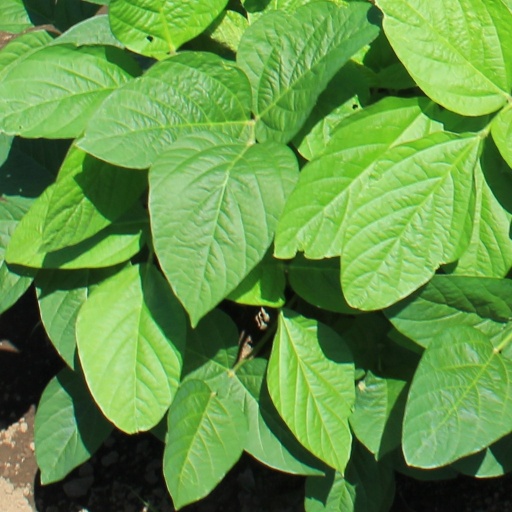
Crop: soybean